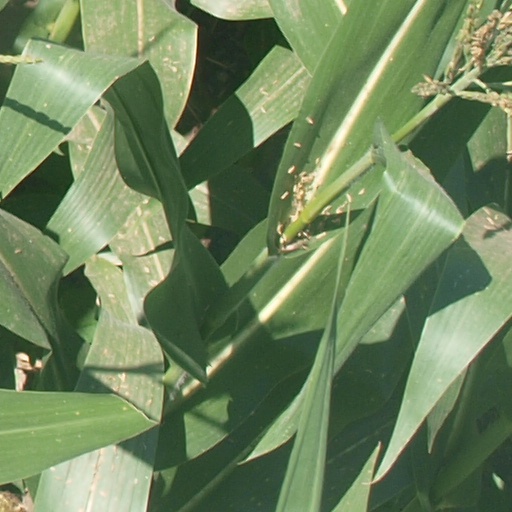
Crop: maize; corn